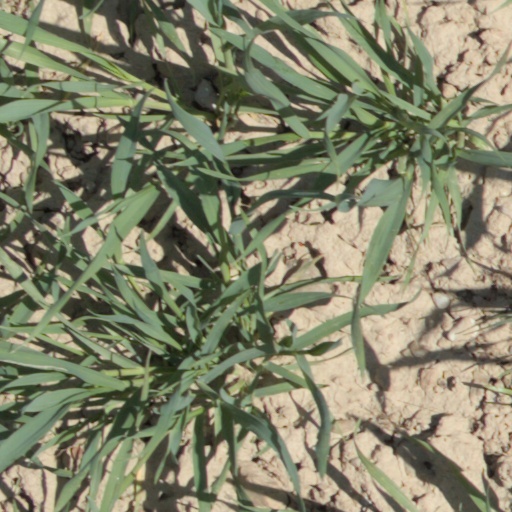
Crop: wheat